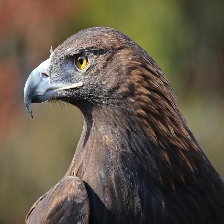
Species: GOLDEN EAGLE
Scientific name: AQUILA CHRYSAETOS